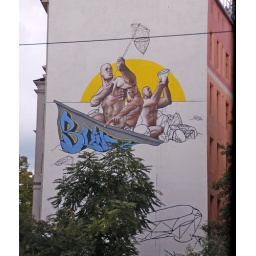
Three naked men in a boat - wall mural, Berlin